Mario Sports Superstars

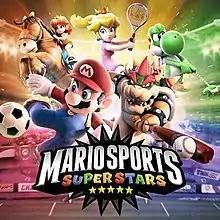
Promotional art, showcasing some of the game's playable sports and characters

Mario Sports Superstars is a 2017 sports video game developed by Bandai Namco Studios and Camelot Software Planning and published by Nintendo for the Nintendo 3DS. The game contains five different sports: association football (soccer), baseball, tennis, golf, and horse racing.